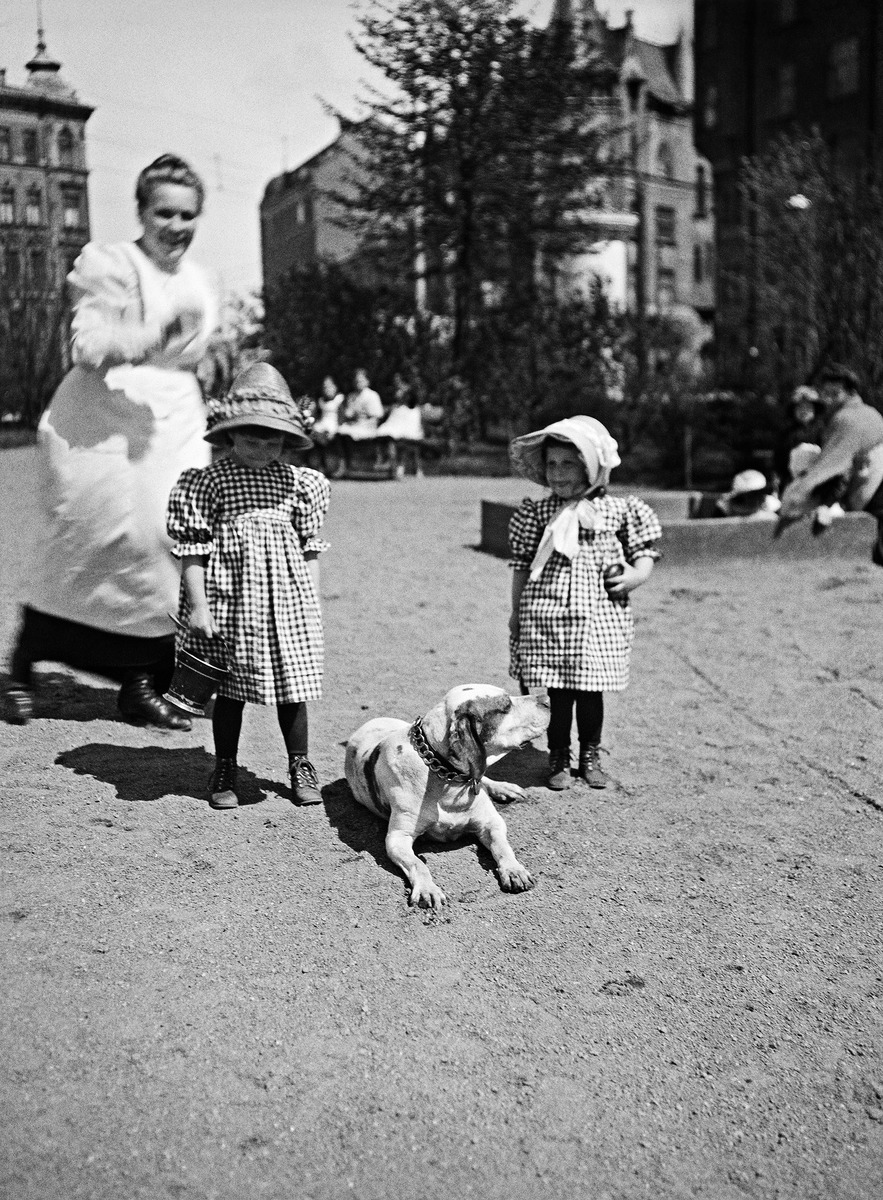
Lapsia Katajanokan puistossa lastenhoitajan tai kotiapulaisen seurassa
1910-luvulla, ks
sisällön kuvaus: Lapsia Katajanokan puistossa lastenhoitajan tai kotiapulaisen seurassa

1910-luvulla, ks. myös kuva N1910. mustavalkoinen
Kuvaaja: Timiriasew, Ivan, valokuvaaja
Ajankohta: kuvausaika 1910 -luku
Paikka: Suomi, Uusimaa, Helsinki, Katajanokka Helsinki
Aiheet: puistot, kotiapulaiset, lastenhoitajat, naiset, tytöt, lastenvaatteet, työvaatteet, kerrostalot, koirat